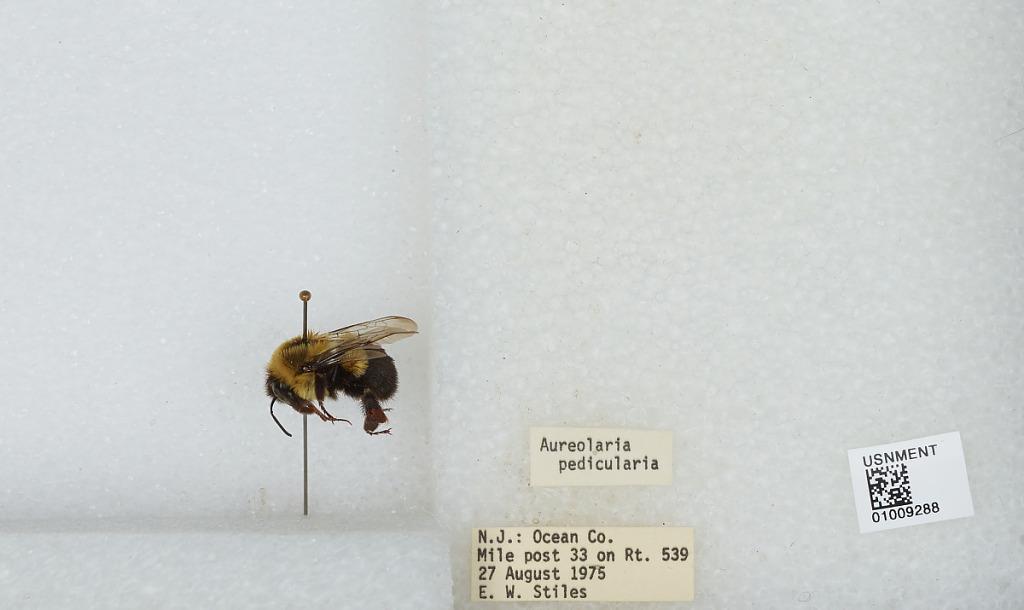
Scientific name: Bombus (Pyrobombus) impatiens Cresson
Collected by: E. Stiles
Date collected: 1975-8-27
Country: United States
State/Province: New Jersey
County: Ocean
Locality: Mile post 33 on Route 539
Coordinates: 40.0519, -74.4561